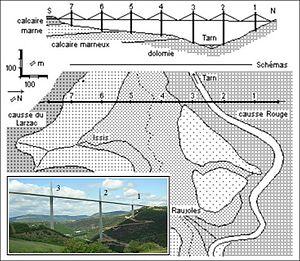
Géologie et géotechnique d'un viaduc sur l'autoroute A75
Dans le groupe des géosciences, la géotechnique est la technoscience consacrée à l’étude pratique de la subsurface terrestre sur laquelle notre action directe est possible pour son aménagement et/ou son exploitation, lors d’opérations de BTP, de gestion des eaux souterraines et de prévention des risques naturels.
Le viaduc de Millau est un pont à haubans franchissant la vallée du Tarn, dans le département de l'Aveyron, en France. Portant l’autoroute A75, il assure la jonction entre le causse Rouge et le causse du Larzac en franchissant une brèche de 2 460 mètres de longueur et de 343 mètres de profondeur au point le plus haut, dans un panorama de grande qualité et avec des vents susceptibles de souffler à plus de 200 km/h.